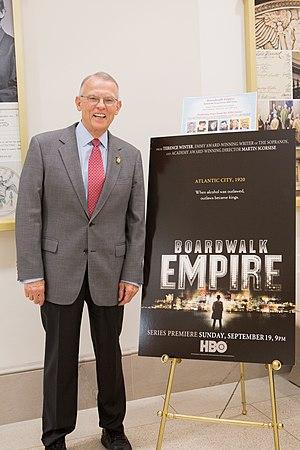
Boardwalk Empire est une série télévisée américaine en 56 épisodes d'environ 50 minutes créée par Terence Winter d'après le livre Boardwalk Empire: The Birth, High Times and the Corruption of Atlantic City de Nelson Johnson et diffusée entre le 19 septembre 2010 et le 26 octobre 2014 sur HBO. Le générique de début est le titre Straight Up and Down de The Brian Jonestown Massacre. Le premier épisode a été réalisé par Martin Scorsese.